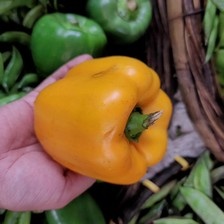
Label: capsicum